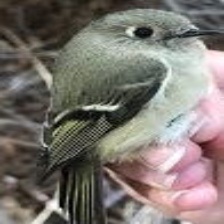
Species: RUBY CROWNED KINGLET
Scientific name: REGULUS CALENDULA